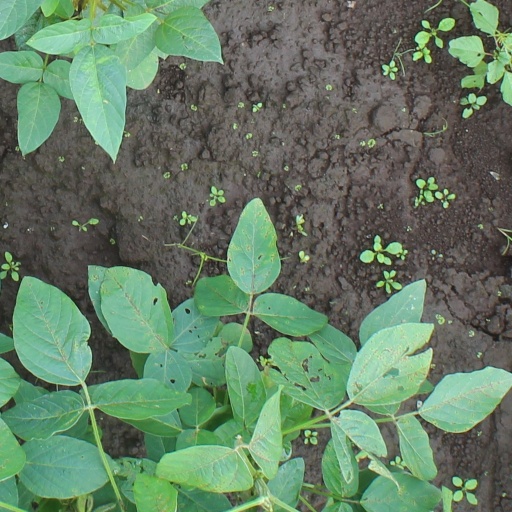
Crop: soybean